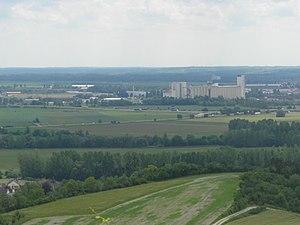
Vitry-le-François est une commune de l'Est de la France, située dans le département de la Marne, dont elle est l'une des sous-préfectures, en région Grand Est.